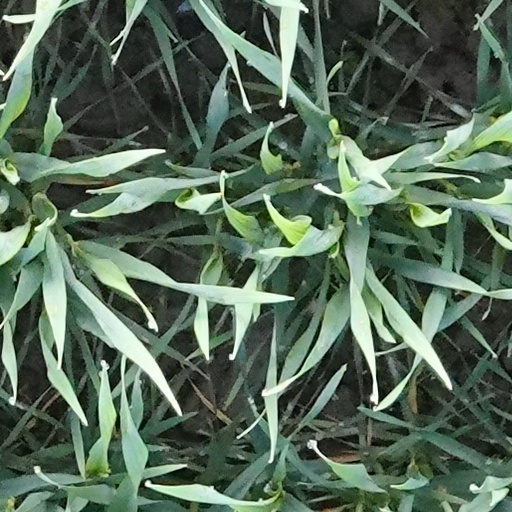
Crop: wheat